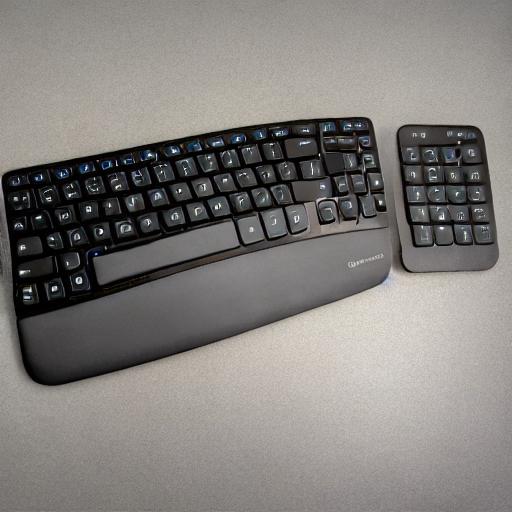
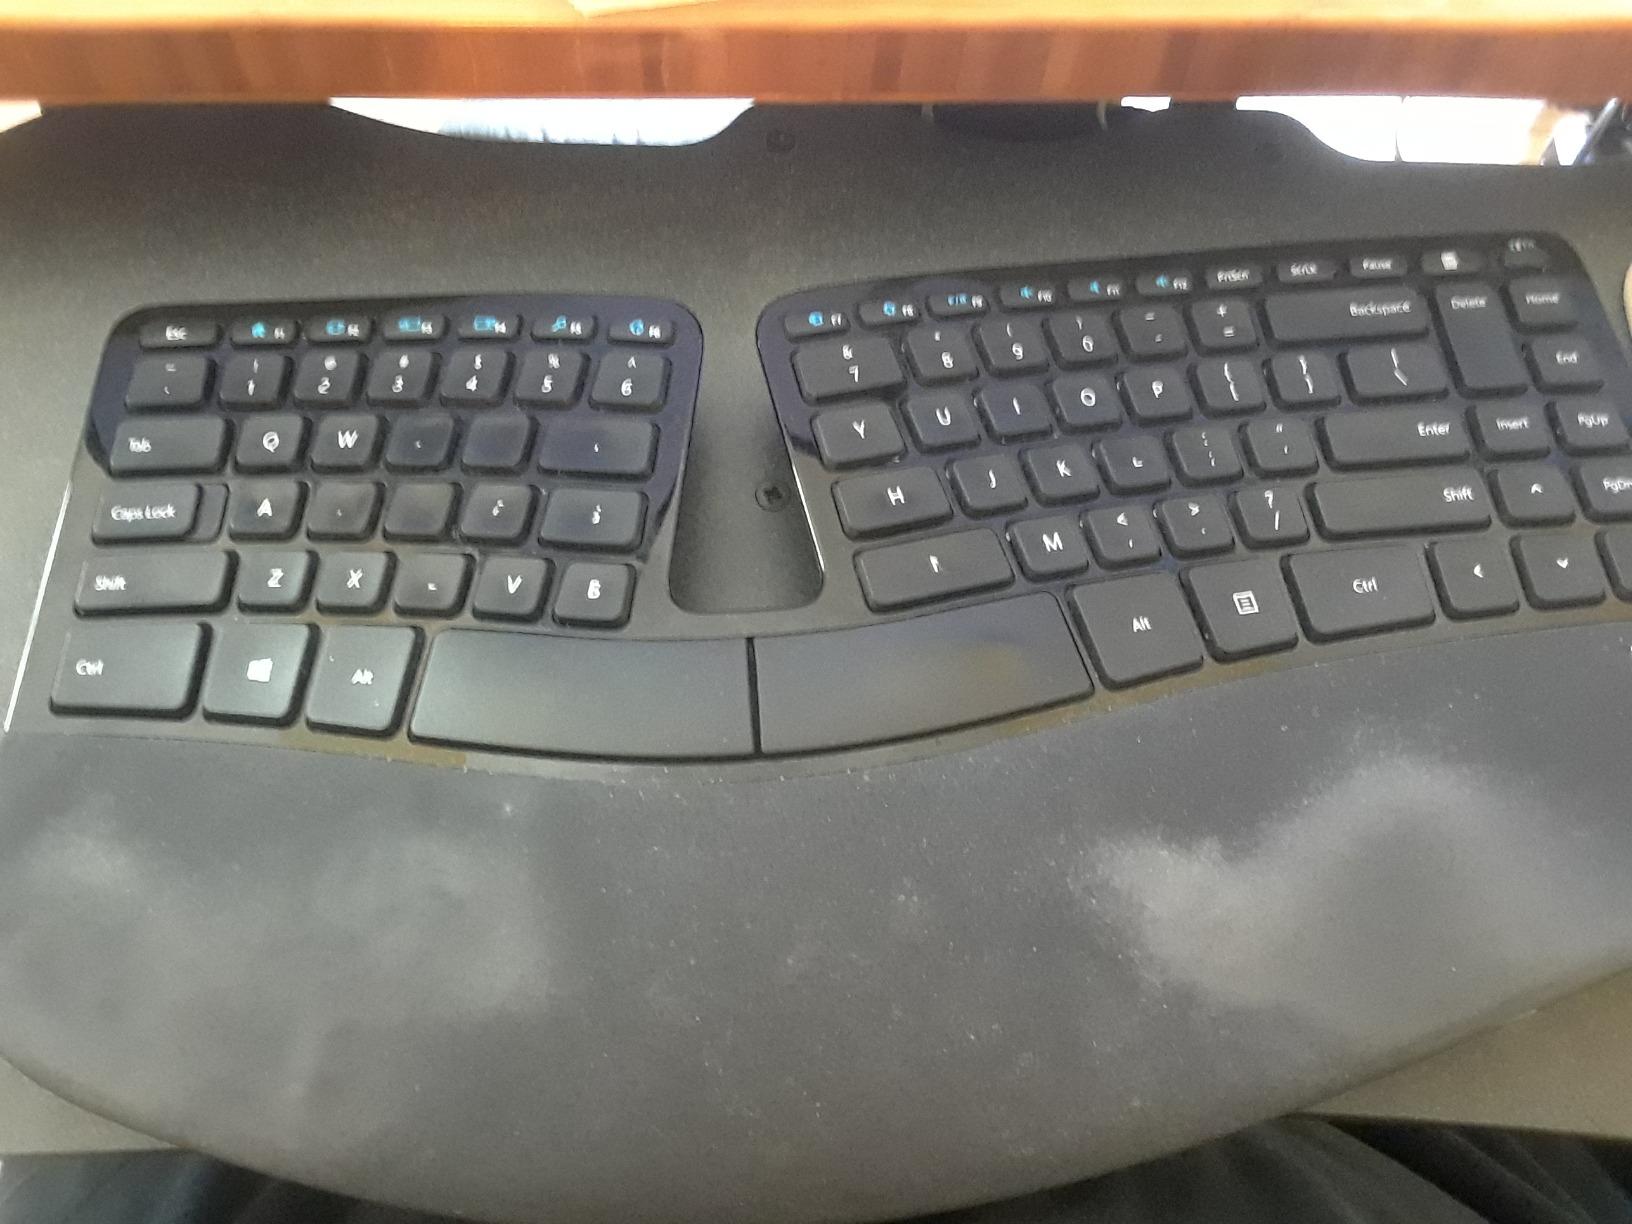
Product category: keyboard
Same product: no